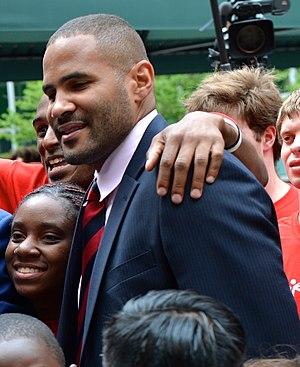
Tony Sanneh est un footballeur américain né le 1ᵉʳ juin 1971 à Saint Paul. Il évoluait au poste de défenseur.